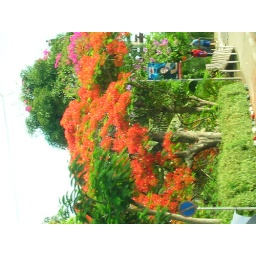
The lovely red trees in Fiji.